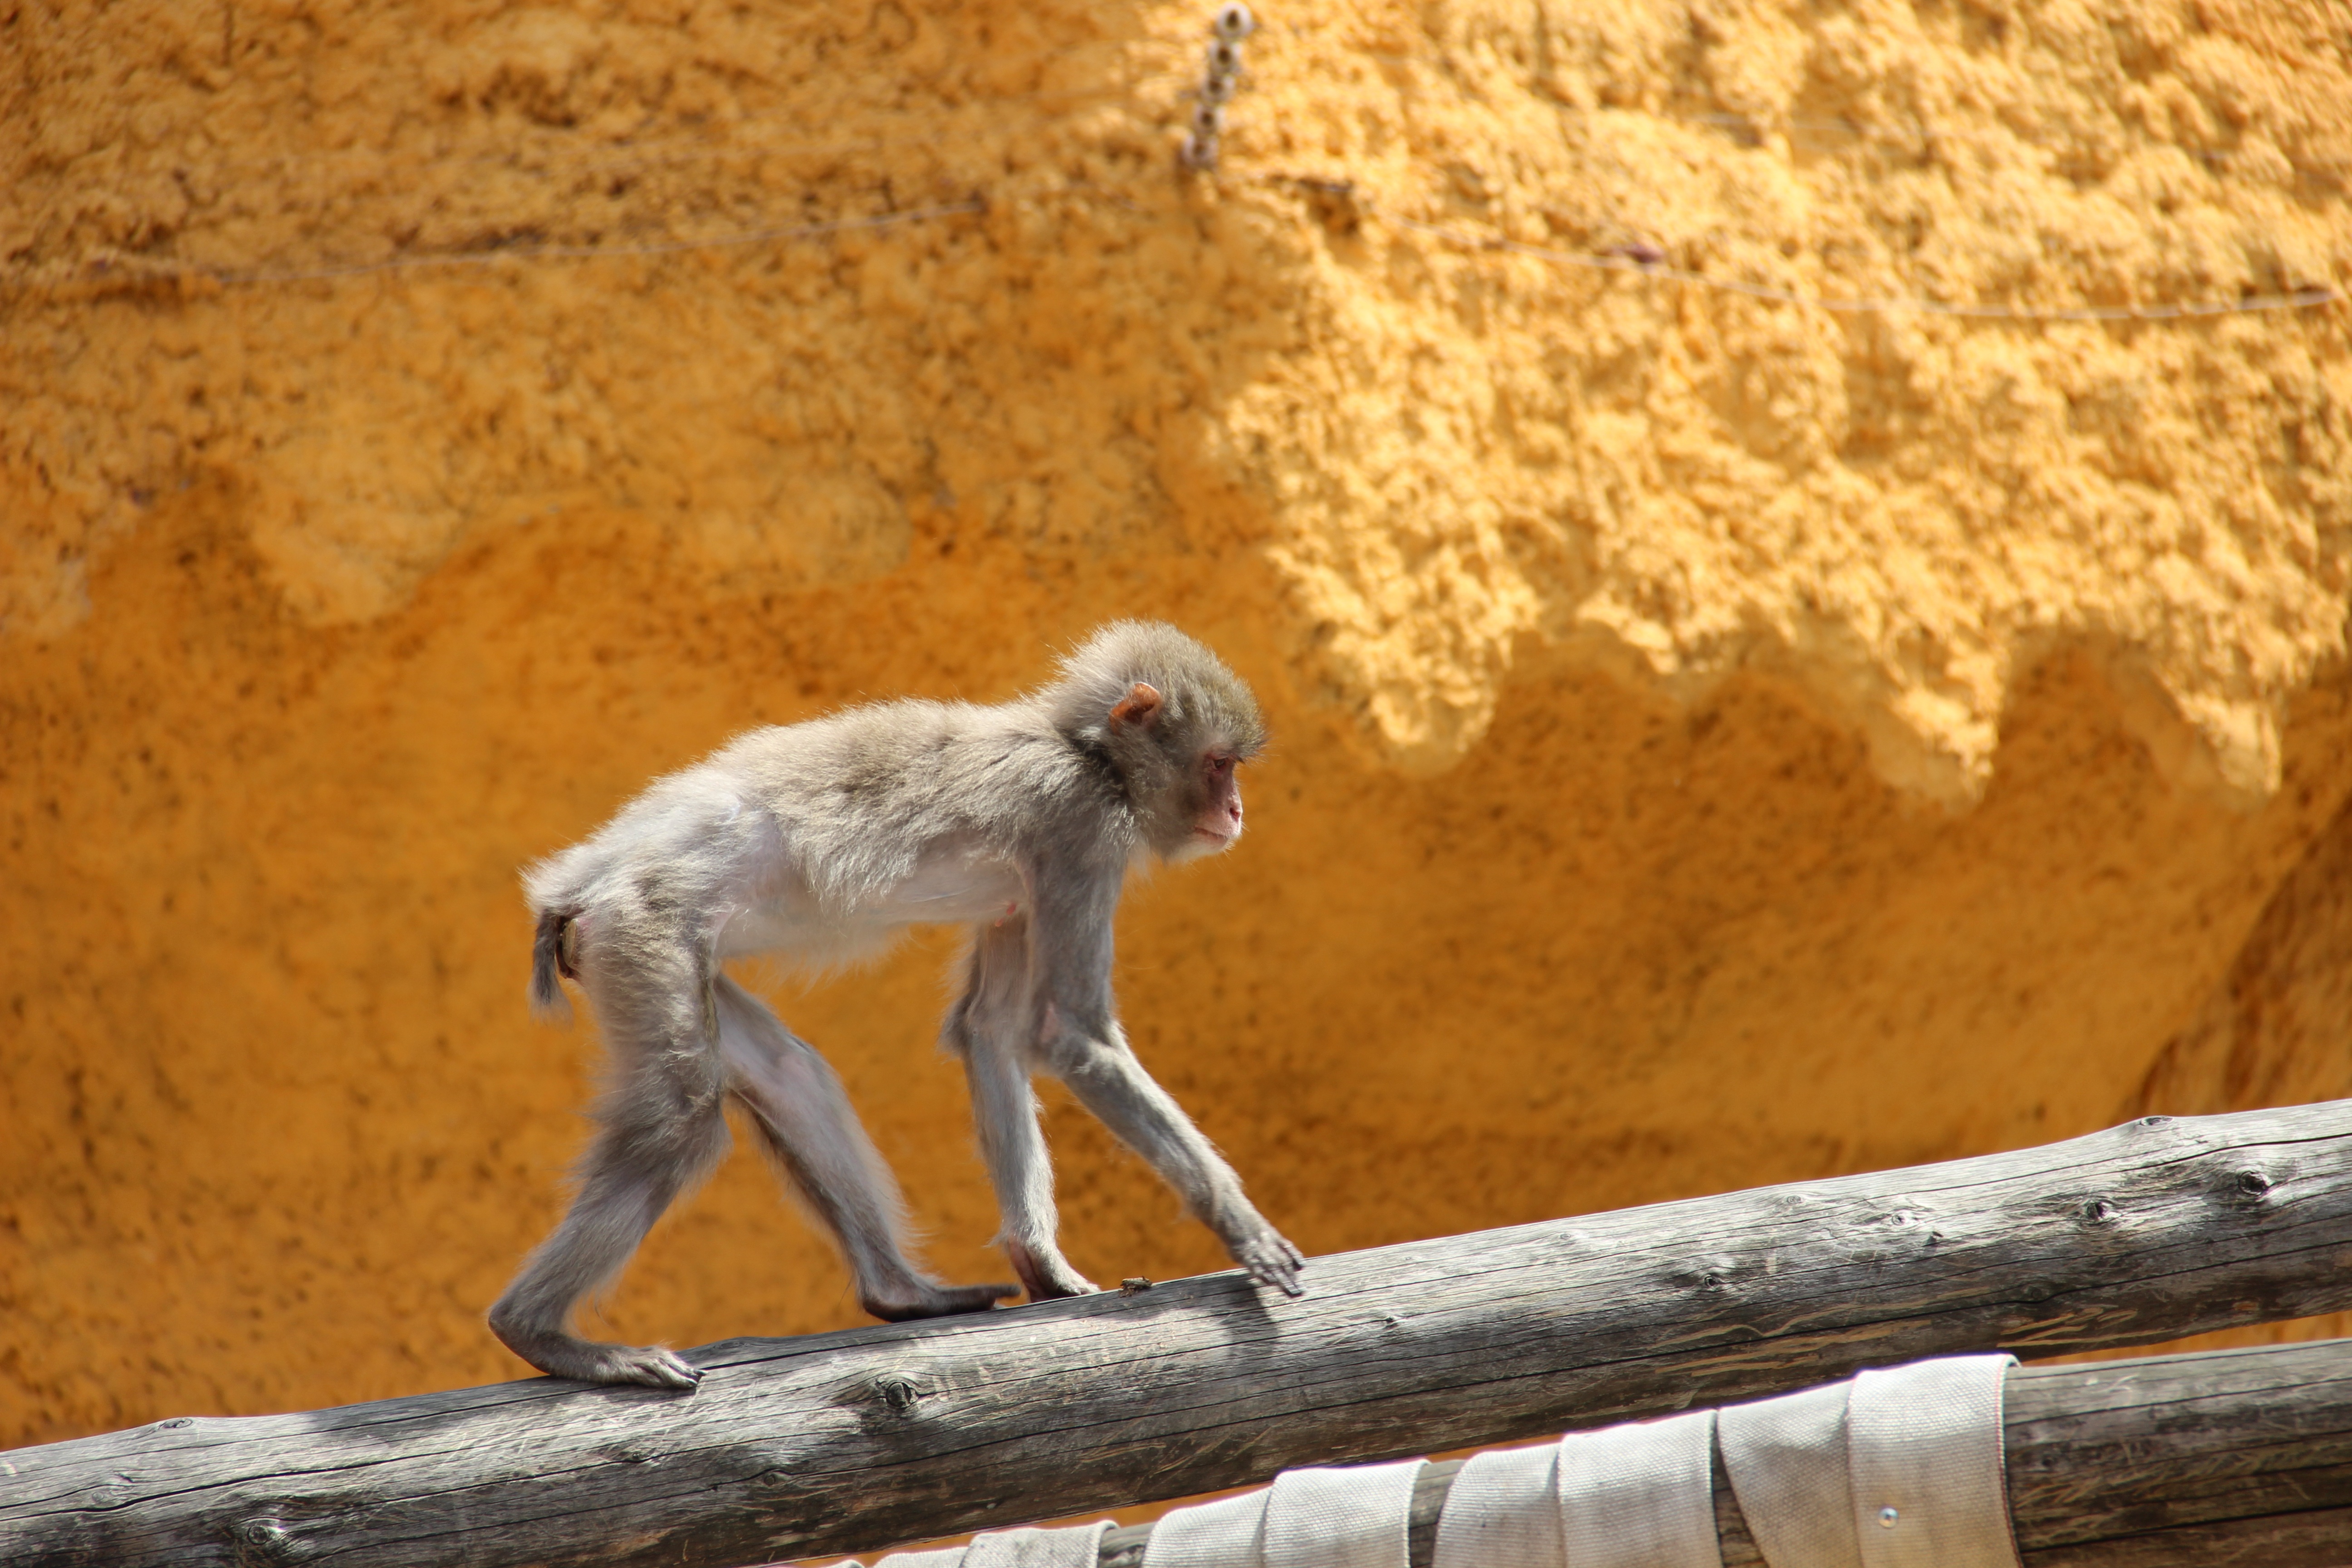
wildlife, zoo, mammal, yellow, monkey, fauna, primate, meerkat, moscow zoo